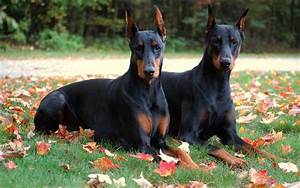
Label: dog